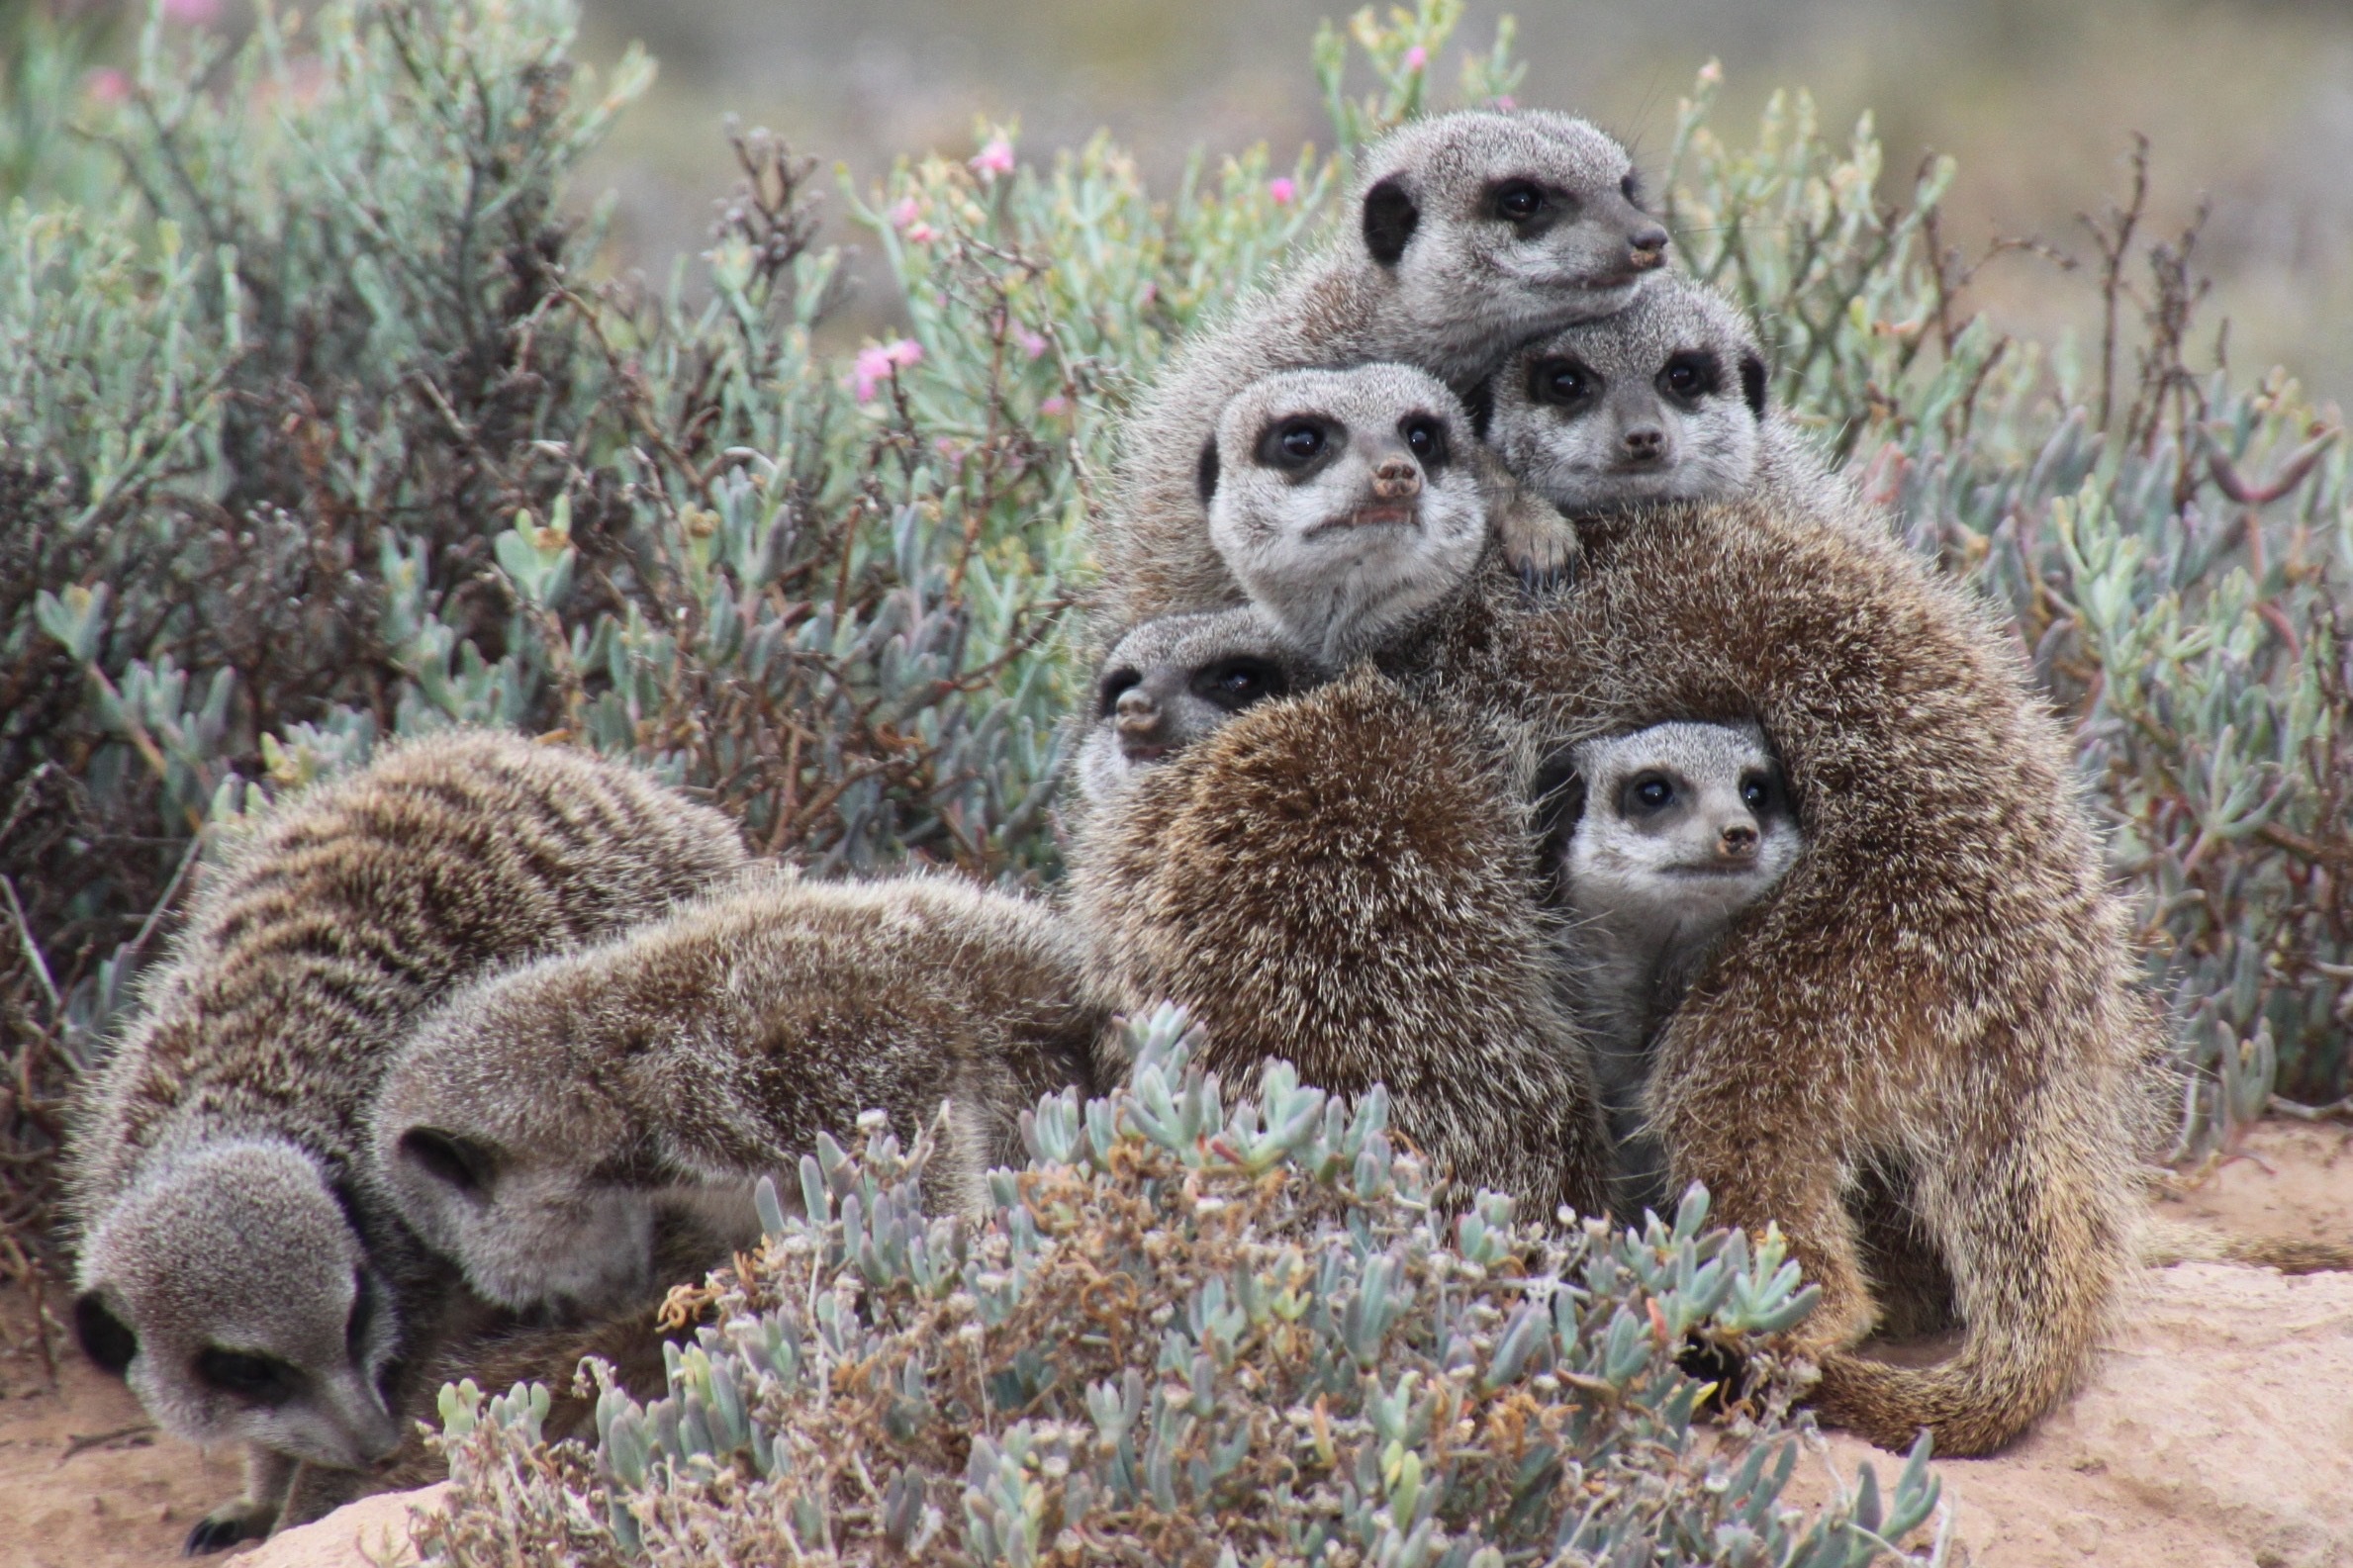
nature, wildlife, mammal, fauna, vertebrate, meerkat, mongoose, south africa